Charles de Lacy

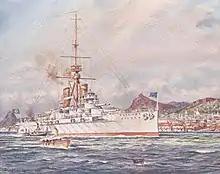
"Minas Geraes" (1908)

Son of Robert de Lacy, a professor of music, and his wife Eliza, Charles de Lacy was born in 1856 in Sunderland, County Durham, and grew up in the Bishopwearmouth area of the city. Although he would do much work in that area, by 1870 his family had relocated from the North East of England to Lambeth in London. While in Lambeth he married Alice Harriet Hill in 1880 and they had two daughters, Constance Rosamond De Lacy (b. 1881) and Irene Valerie Cristoforo De Lacy (b. 1901). In the matter of his death 1936 is often cited; however, the evidence suggests 1929 is correct. He died in Epsom, Surrey.